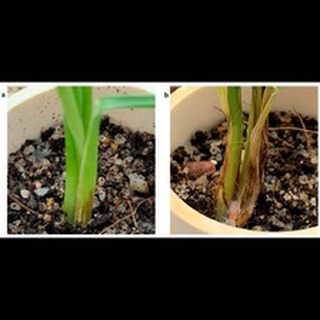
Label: wheat_common_root_rot